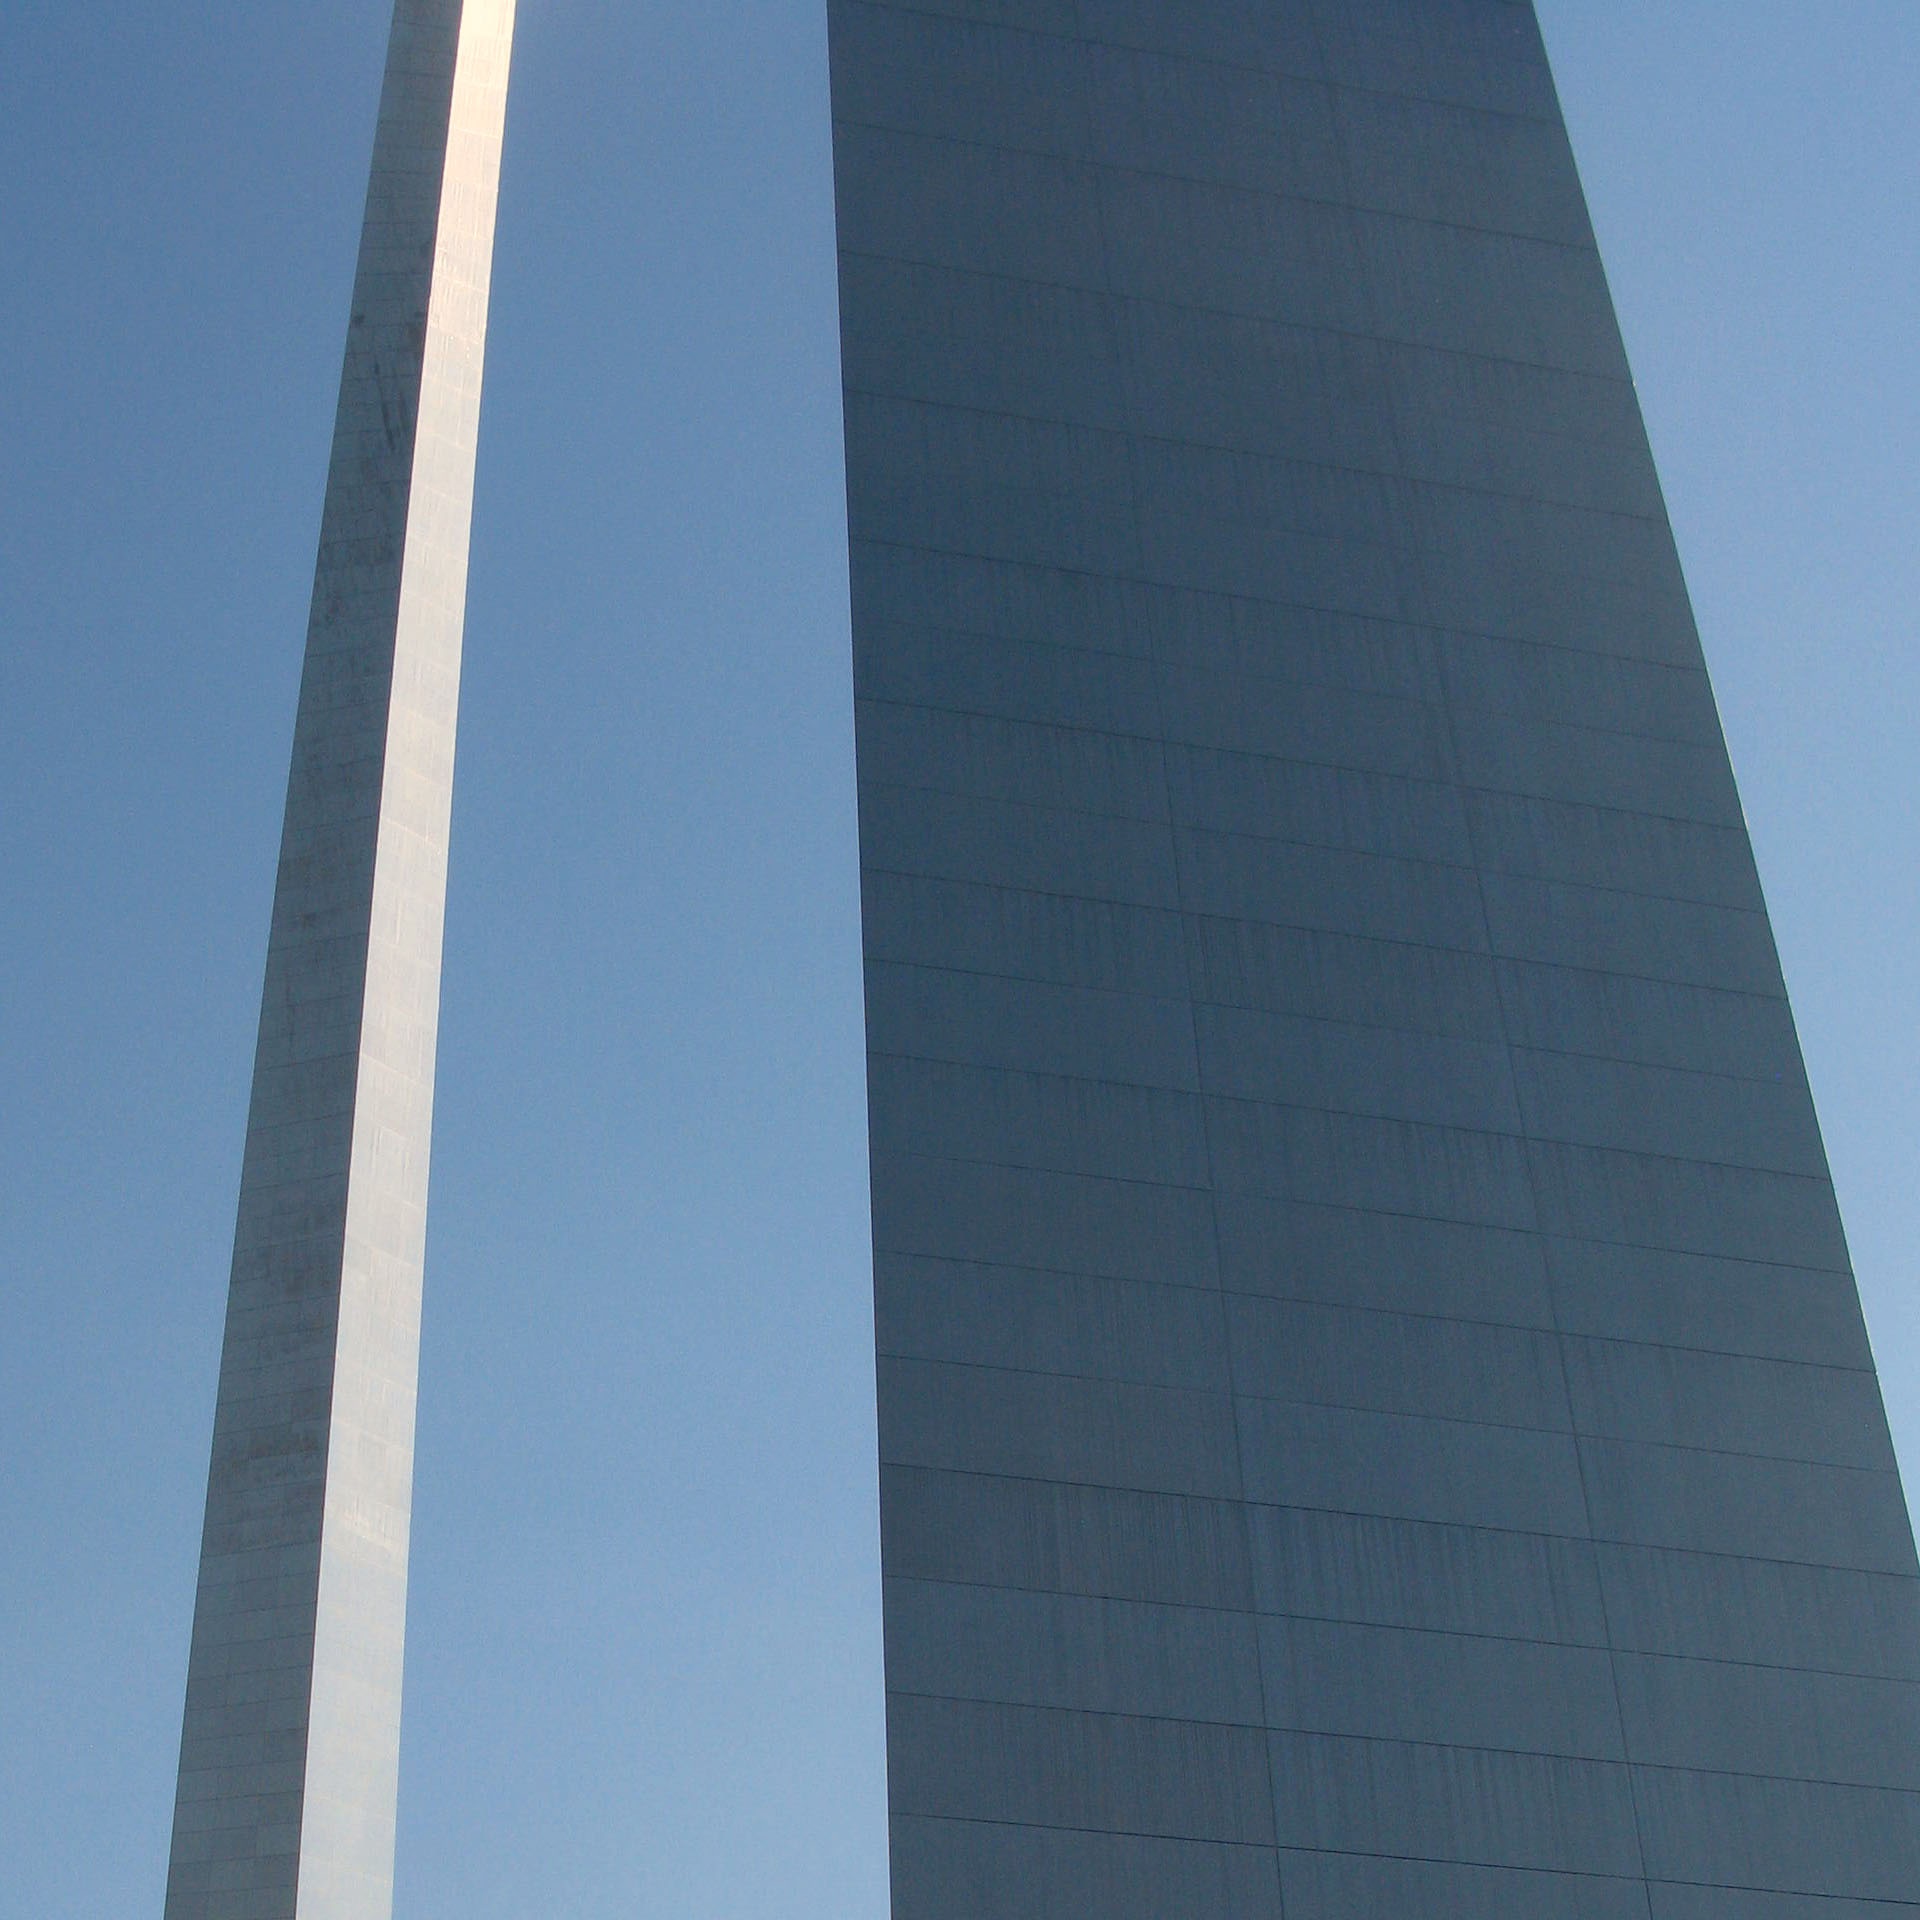
architecture, structure, skyscraper, monument, arch, tower, america, landmark, facade, tower block, gateway, st louis